Describe the emotion expressed in this image:  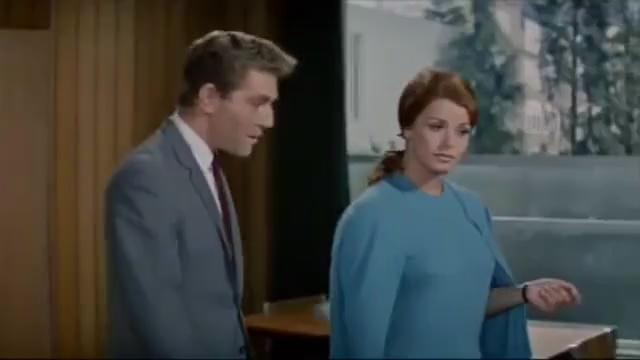
This person displays Fear, valence and arousal with low intensity.